Dereje Wordofa

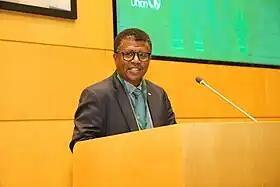
Dereje Wordofa at the African Union in November 2023

Dereje Wordofa Gidda DBA (born 1 February 1966) is an Ethiopian humanist, development expert, social policy analyst and United Nations diplomat. He currently serves as the 4th and first African president of SOS Children's Villages - the world's largest non-profit organization focused on catering for children without parental care. Previously, he served as assistant secretary-general and deputy executive director for the United Nations Population Fund, based in New York, head of regional policy at Oxfam based in Oxford and deputy program director of Save the Children UK. Wordofa holds doctorate degree in business administration (DBA) from University of Bradford.